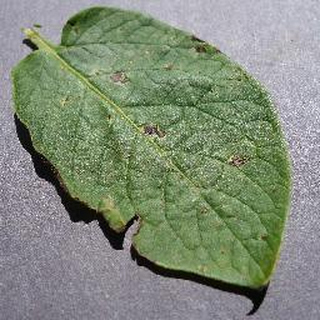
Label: potato_early_blight